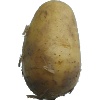
Label: Potato White 1